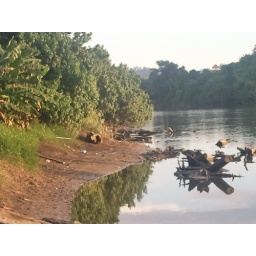
the water level of river dropped over night